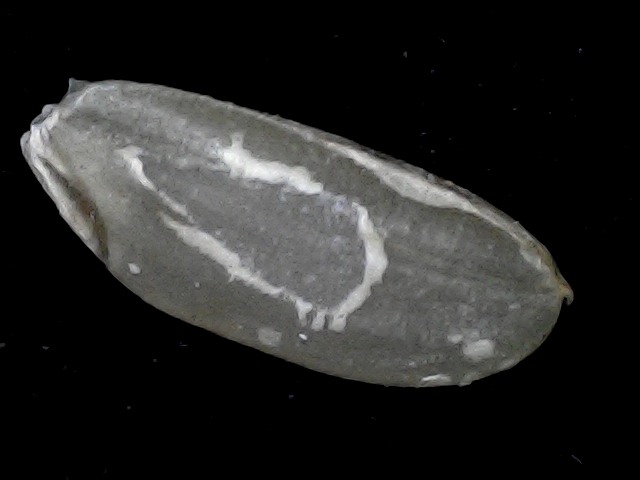
Rice variety: BD72